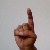
The image shows a hand gesture representing the letter 'D' in Indian Sign Language.